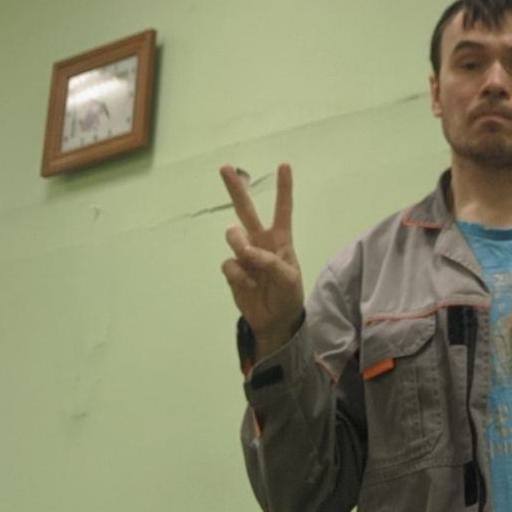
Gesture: peace